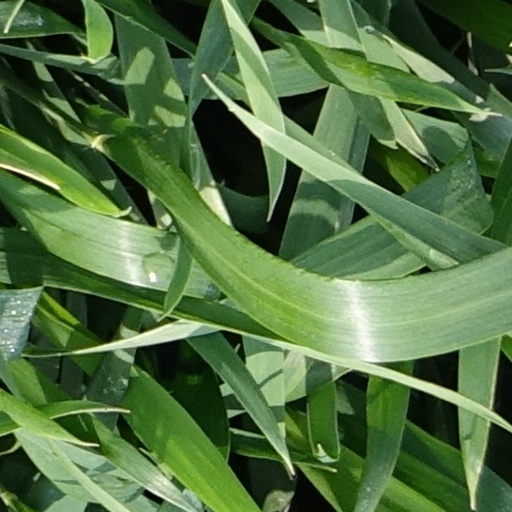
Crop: wheat